The Alcove

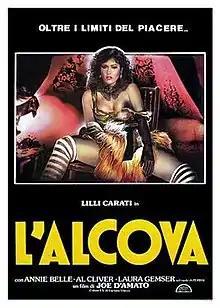
Italian theatrical release poster by Enzo Sciotti

The Alcove (also known as Lust), is a 1985 Italian erotic film directed by Joe D'Amato.